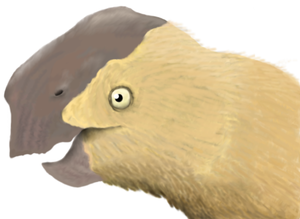
Huanansaurus est un genre éteint de petits dinosaures de la famille des oviraptoridés, groupe de théropodes à plumes, dont les restes fossiles ont été trouvés dans la formation géologique de Nanxiong près de la ville de Ganzhou, dans la province du Jiangxi, située dans le sud-est de la Chine. Ce dinosaure, représenté par une unique espèce, Huanansaurus ganzhouensis, vivait pendant le Crétacé supérieur.